Gekijōban Dōbutsu no Mori

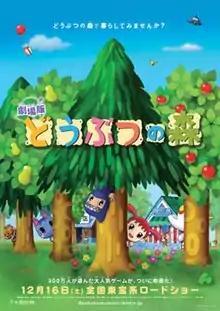
Japanese theatrical release poster

is a 2006 Japanese animated film directed by Jōji Shimura and based on the "Animal Crossing" video game series. It was produced by Nintendo, OLM, Inc. and VAP and distributed by Toho. The film opened in theaters in Japan on December 16, 2006, where it went on to earn (approximately ) at the box office.